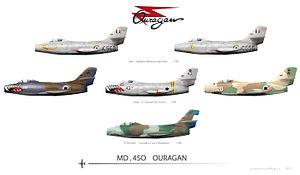
Avions Marcel Dassault MD 450 Ouragan Utilisateurs étrangers Inde El Salvador Israel
Le MD-450 Ouragan est un avion de chasse et d'attaque au sol, produit de 1951 à 1954 par le constructeur aéronautique Dassault. Premier avion à réaction de conception française construit en série, il marque une étape importante dans l'histoire de l'aéronautique nationale.